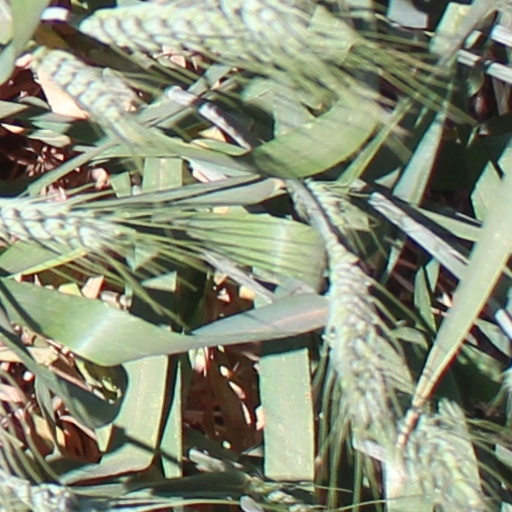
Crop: wheat